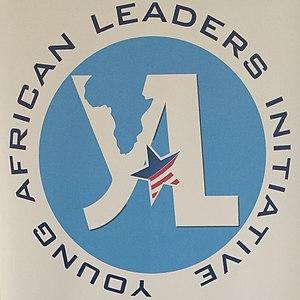
Le Young African Leaders Initiative est une initiative du département d'État des États-Unis. Ce programme, lancé en 2010 par le président américain Barack Obama, vise à forger un réseau actif de jeunes leaders africains ; il consiste en une formation de six semaines dans des universités américaines offerte à des centaines de jeunes de l'Afrique sub-saharienne.